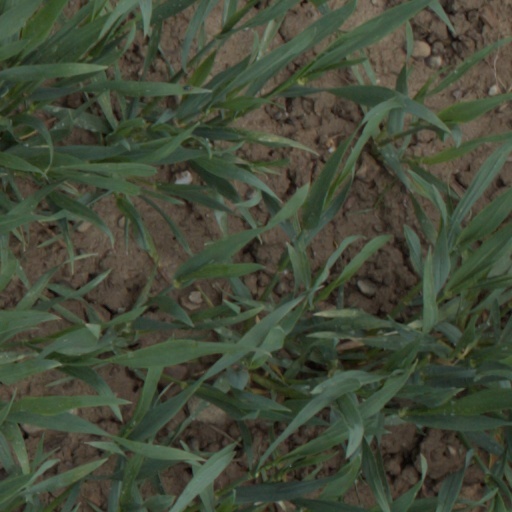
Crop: wheat